Fontaines, Yonne

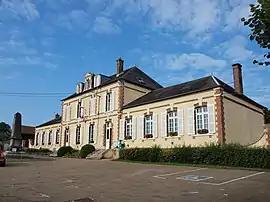
The town hall in Fontaines

Fontaines is a commune in the Yonne department in Bourgogne-Franche-Comté in north-central France.